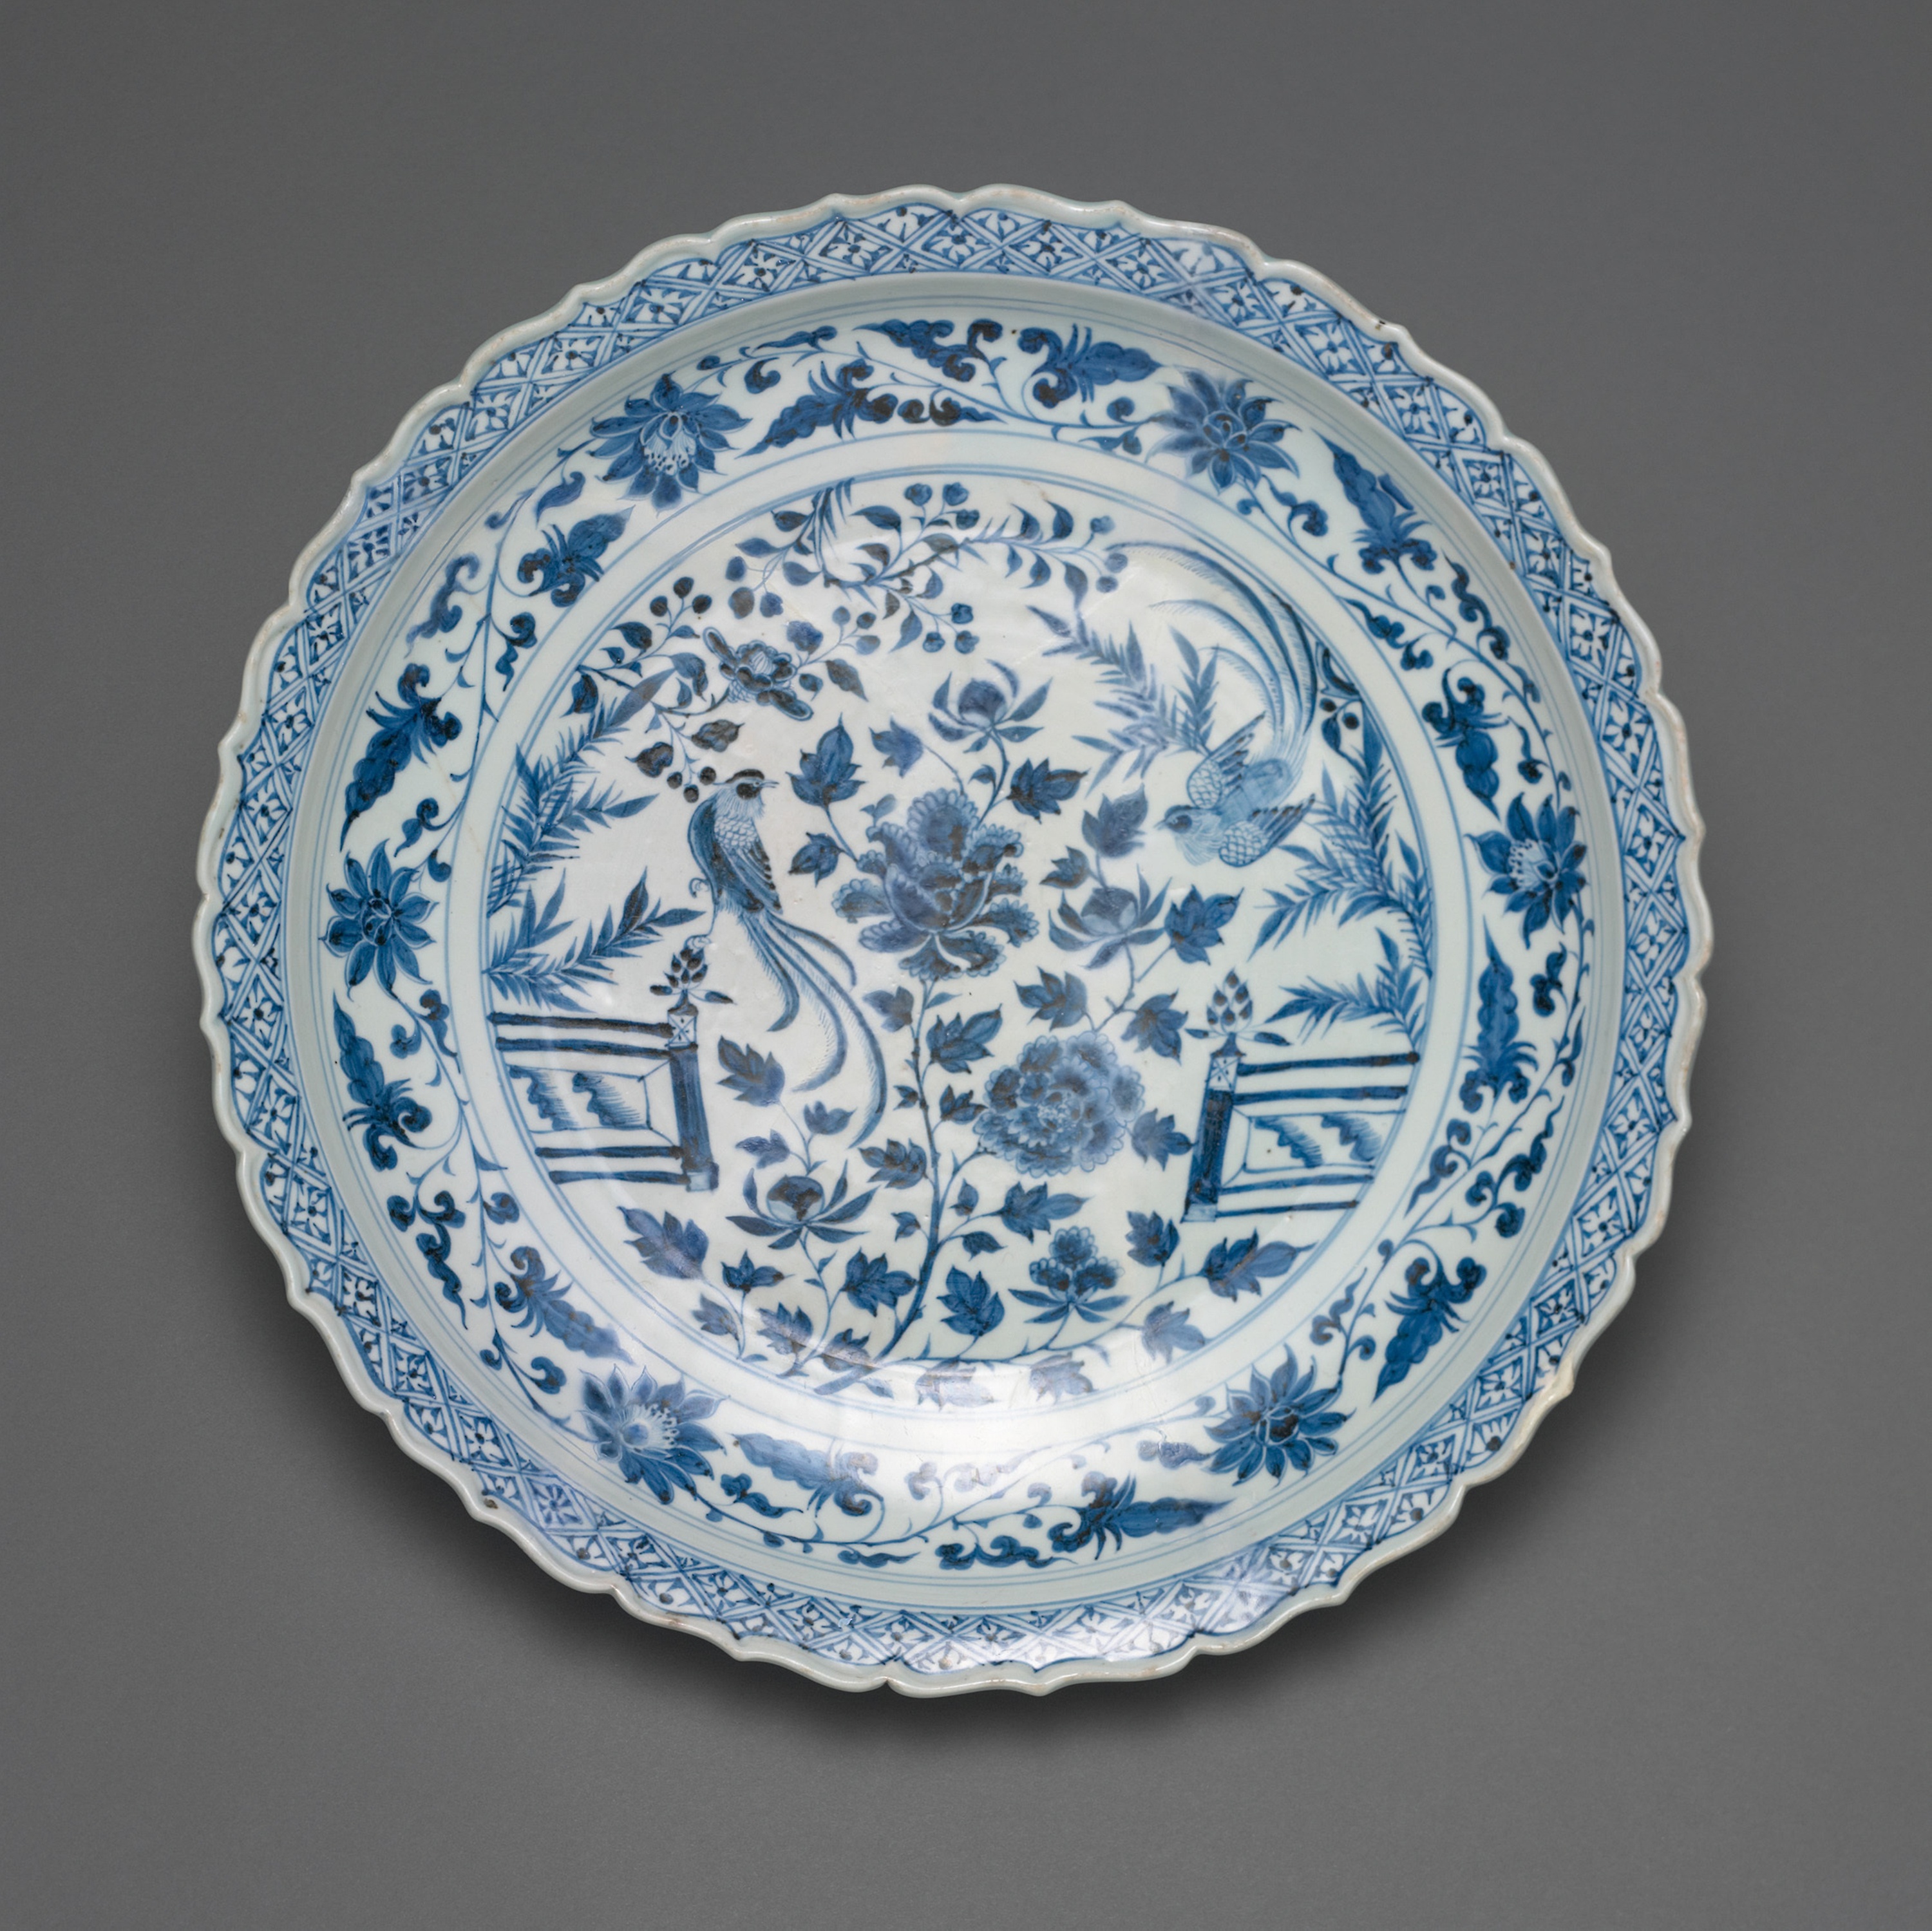
porcelain, dishware, plate, blue and white porcelain, tableware, platter, ceramic, serveware, circle, saucer, font, pattern